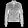
Label: Coat